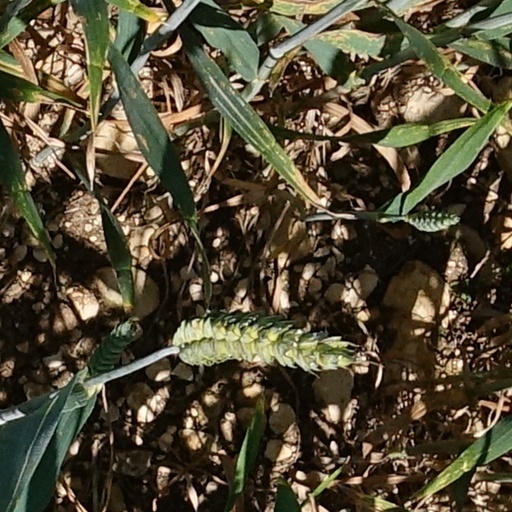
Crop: wheat